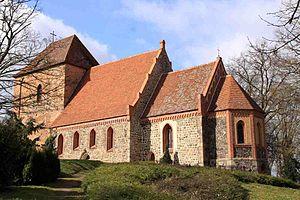
Le baron Karl Hans Friedrich von Maltzahn, né le 17 novembre 1797 à Ivenack et mort le 21 octobre 1868 à Pinnow, est un aristocrate allemand qui fut écuyer prussien et conseiller régional du district de Demmin. C'était un pionnier du sport hippique au Mecklembourg et en Poméranie et un expert reconnu de la reproduction du cheval.